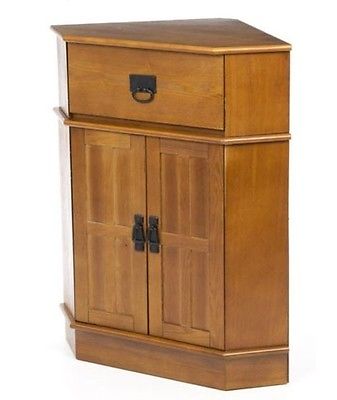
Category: cabinet